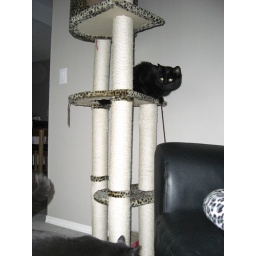
Just watching a little of the power struggle my two cats get into over the cat tree.